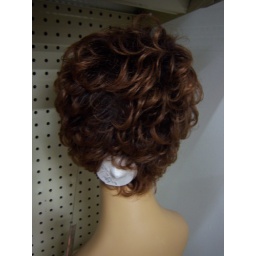
flowers around the house and Myranda's Prom Outfit 4-3-4--09 029